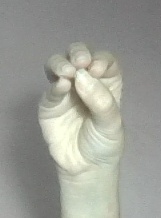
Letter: ha